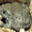
Label: frog